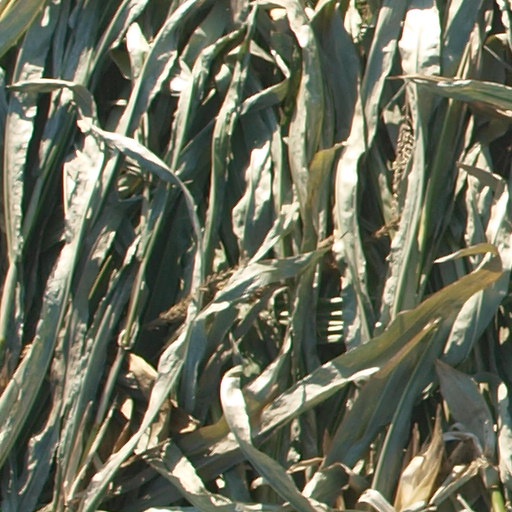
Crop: maize; corn